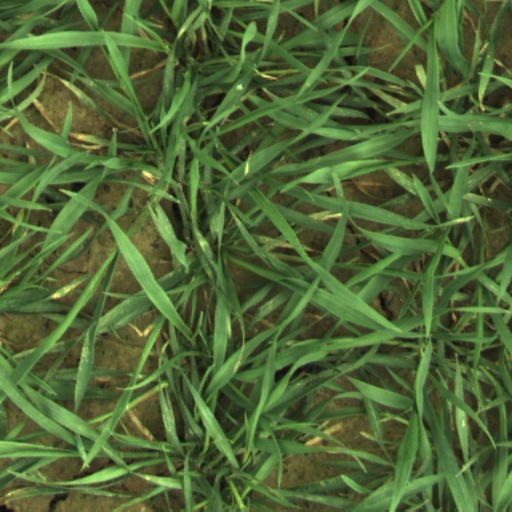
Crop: wheat